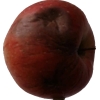
Label: Apple 17